Genome Valley

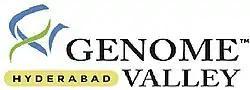

Genome Valley is an Indian high-technology business district spread across /(3.1 sq mi) in Hyderabad, India. It is located across the suburbs, Turakapally, Shamirpet, Medchal, Uppal, Patancheru, Jeedimetla, Gachibowli and Keesara. The Genome Valley has developed as a cluster for Biomedical research, training and manufacturing. Genome Valley is now into its Phase III, which is about 11 kms from the Phase I and II with the total area approximately .